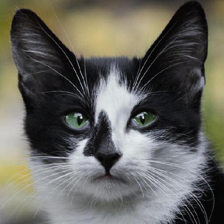
Label: animals